Der Evangelimann

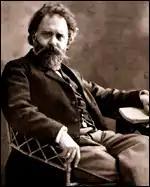
Wilhelm Kienzl

Der Evangelimann ("The Evangelist") is an opera in two acts by the Austrian composer Wilhelm Kienzl. The libretto, by the composer, is based on short story "". It was adapted in 1924 as a silent film "The Evangelist".